Eva Philbin

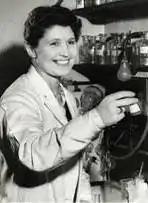
Eva Philbin

Eva Philbin (4 January 1914 – 24 June 2005) was an Irish chemist who became the first woman president of the Institute of Chemistry of Ireland. Her research focused on the biochemical properties of flavonoids, complex compounds found in plants.